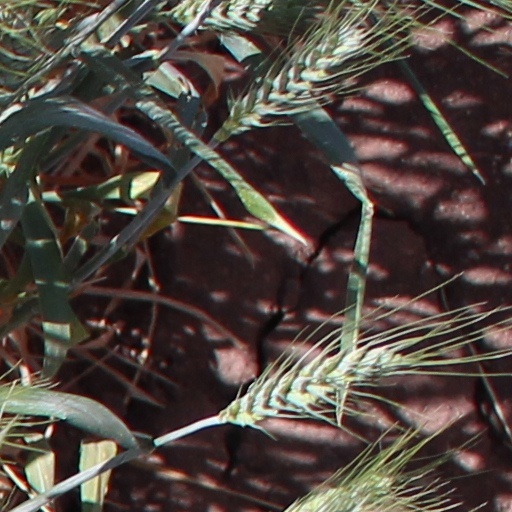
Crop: wheat